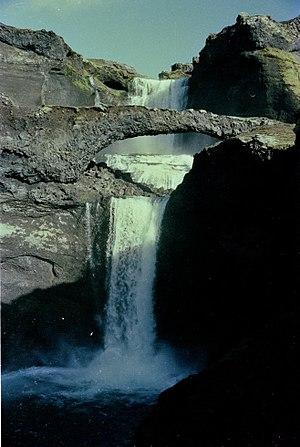
L'Ófærufoss, toponyme islandais signifiant littéralement en français « la cascade infranchissable », est une chute d'eau islandaise située dans la gorge d'Eldgjá, entre le Landmannalaugar et Kirkjubæjarklaustur.
Cette liste de ponts d'Islande présente les ponts remarquables d'Islande, tant par leurs caractéristiques dimensionnelles que par leur intérêt architectural ou historique.